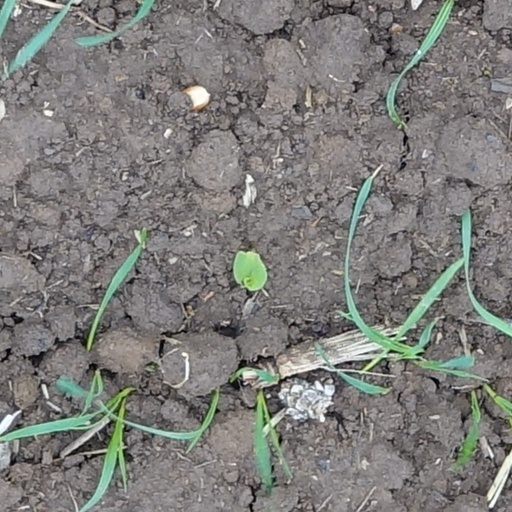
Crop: wheat